Wamba (king)

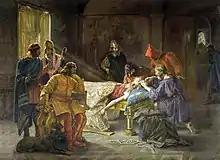
"The tonsuring of king Wamba" by Joan Brull. Oil on canvas (1894)

One legend begins with Wamba's father, king of the Visigoths, who in this story was also named Wamba. Two women of his court, a servant girl and a noble lady, became pregnant at the same time. To avoid a scandal that might implicate the king, both women fled the capital. They found their way to an Andalusian village that, because it was so well hidden in the forest, provided an ideal place for secret births. Both women brought forth boys, and they were placed in the care of a servant girl to be raised in the area.